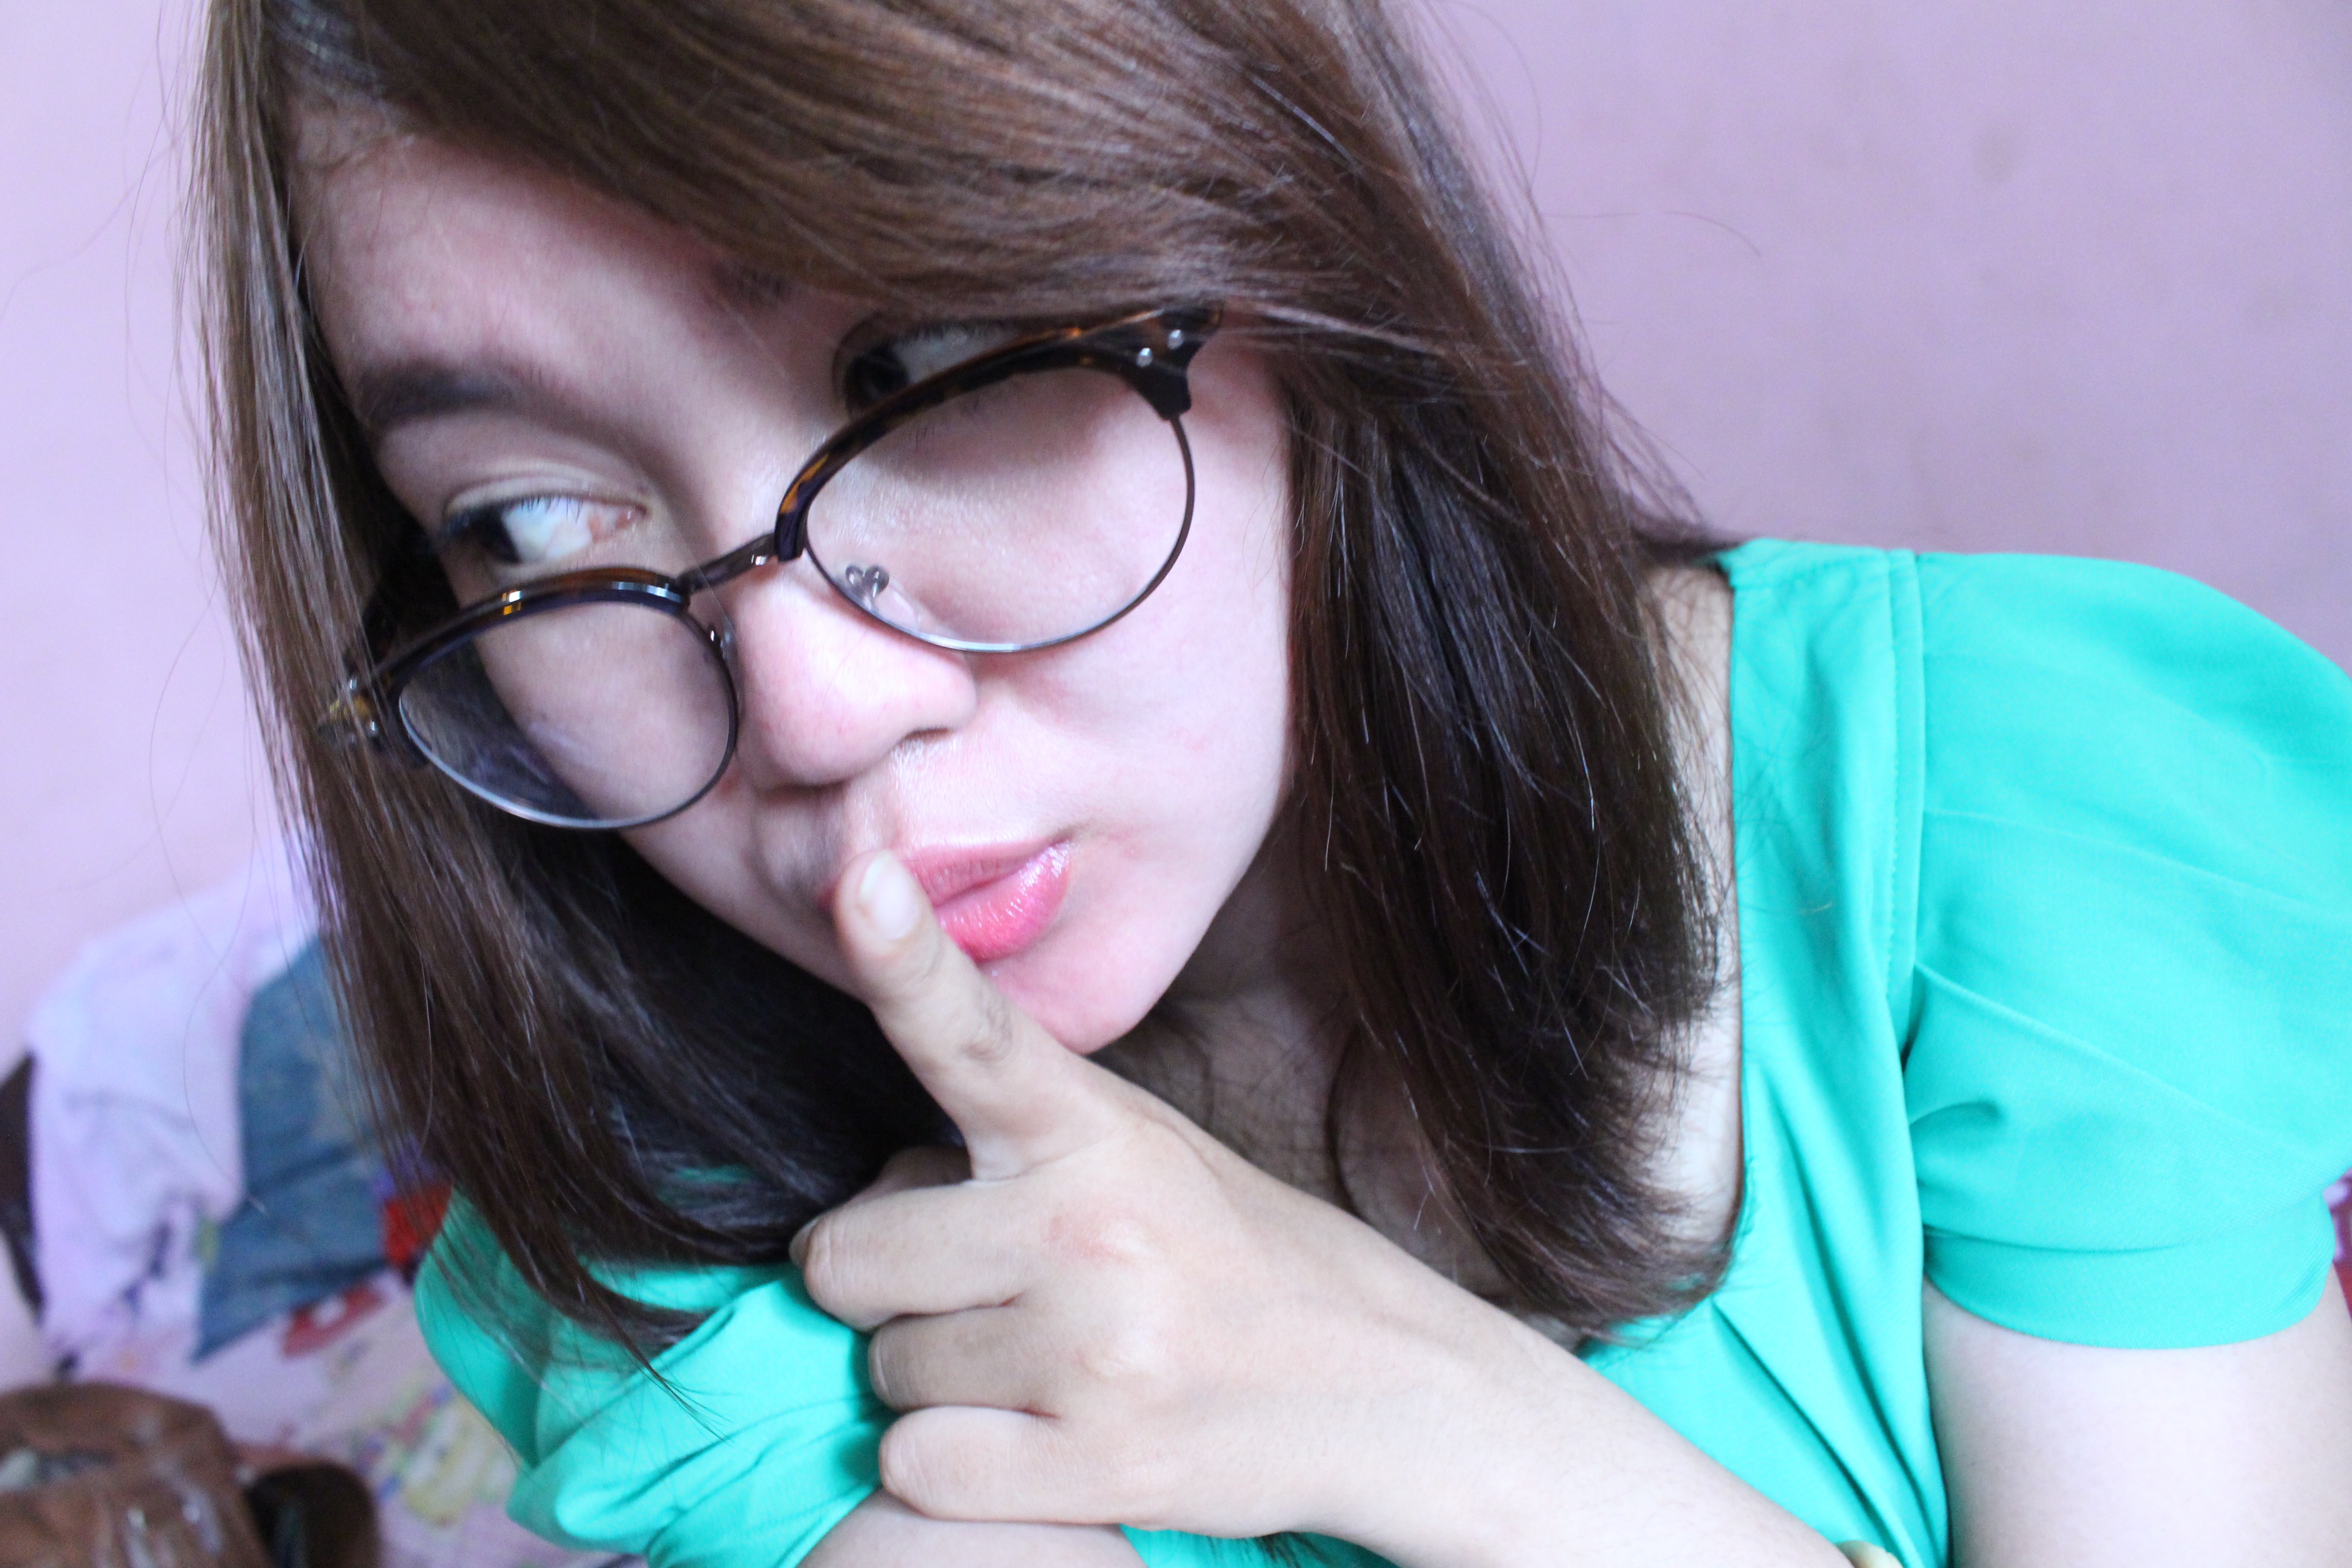
girl, woman, hair, model, blue, lady, hairstyle, mouth, human body, face, nose, sunglasses, eye, glasses, skin, eyewear, beauty, organ, photo shoot, brown hair, vision care